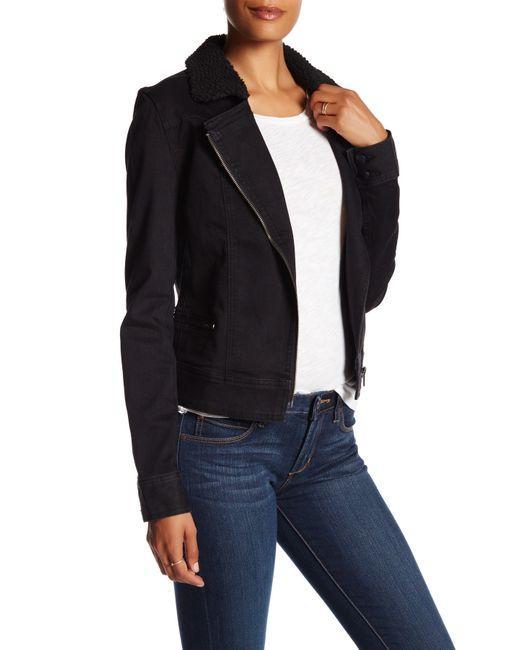
Thermomantel mit vollem Ärmel und weißem T-Shirt für Damen